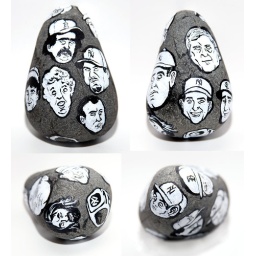
A stone to throw in the ocean if the Red Sox start losing.